Rabdophaga rosaria

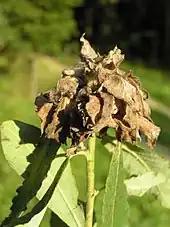
Camellia gall on willow

"Rabdophaga rosaria" is found on willow branches and the gall diameter depends upon the species, being larger on "Salix caprea" at than on "Salix alba" at . The development in the United Kingdom begins in May / June with leaf expansion and reaches maturity in August / September while the leaves are still green. The gall becomes brown and remains on the tree over winter until it is forced off by new growth in spring.